Kaspar Maria von Sternberg

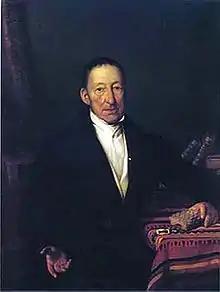
1838 painting of Sternberg by Alexander Clarot

Count Kaspar Maria von Sternberg (also: "Caspar Maria", "Count Sternberg", , ; 6 January 1761 – 20 December 1838) was a Bohemian aristocrat, theologian, mineralogist, geognost, entomologist and botanist. He is known as the "Father of Paleobotany".